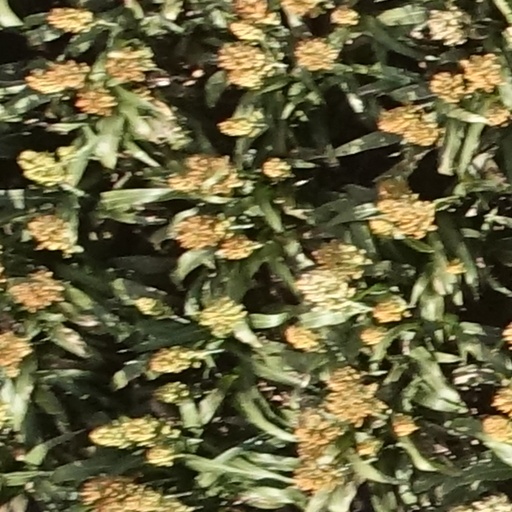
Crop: sorghum